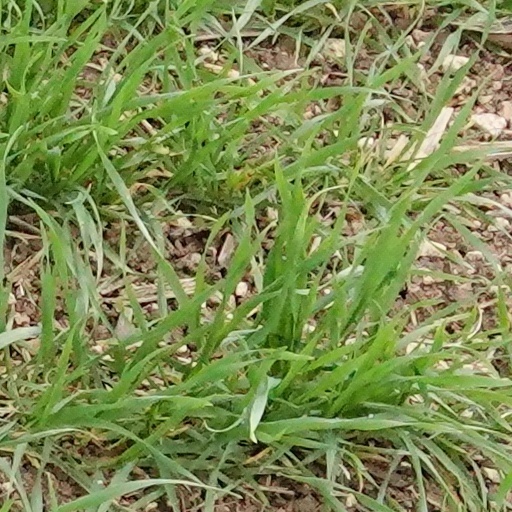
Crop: wheat